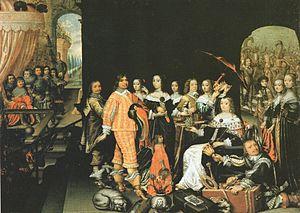
Élisabeth-Charlotte du Palatinat, née le 19 novembre 1597 et décédée le 26 avril 1660, est une princesse allemande et une duchesse en Prusse.